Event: Nepal Earthquake
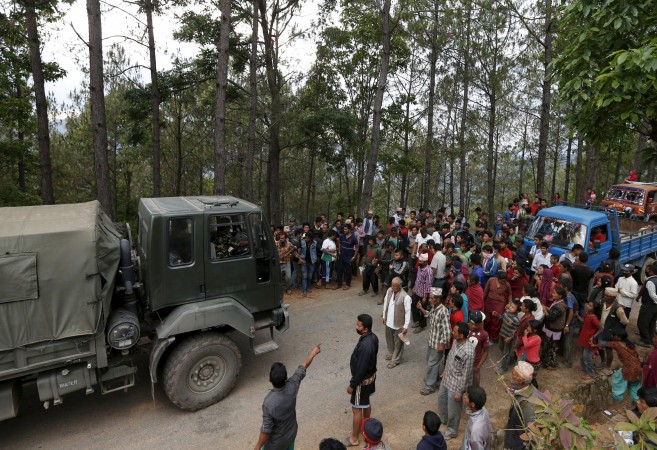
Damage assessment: no_damage